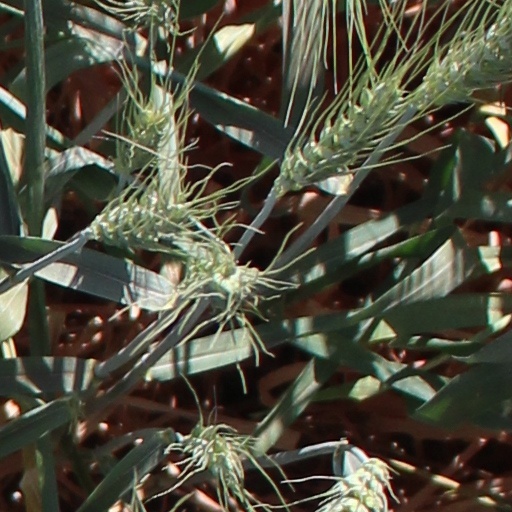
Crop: wheat